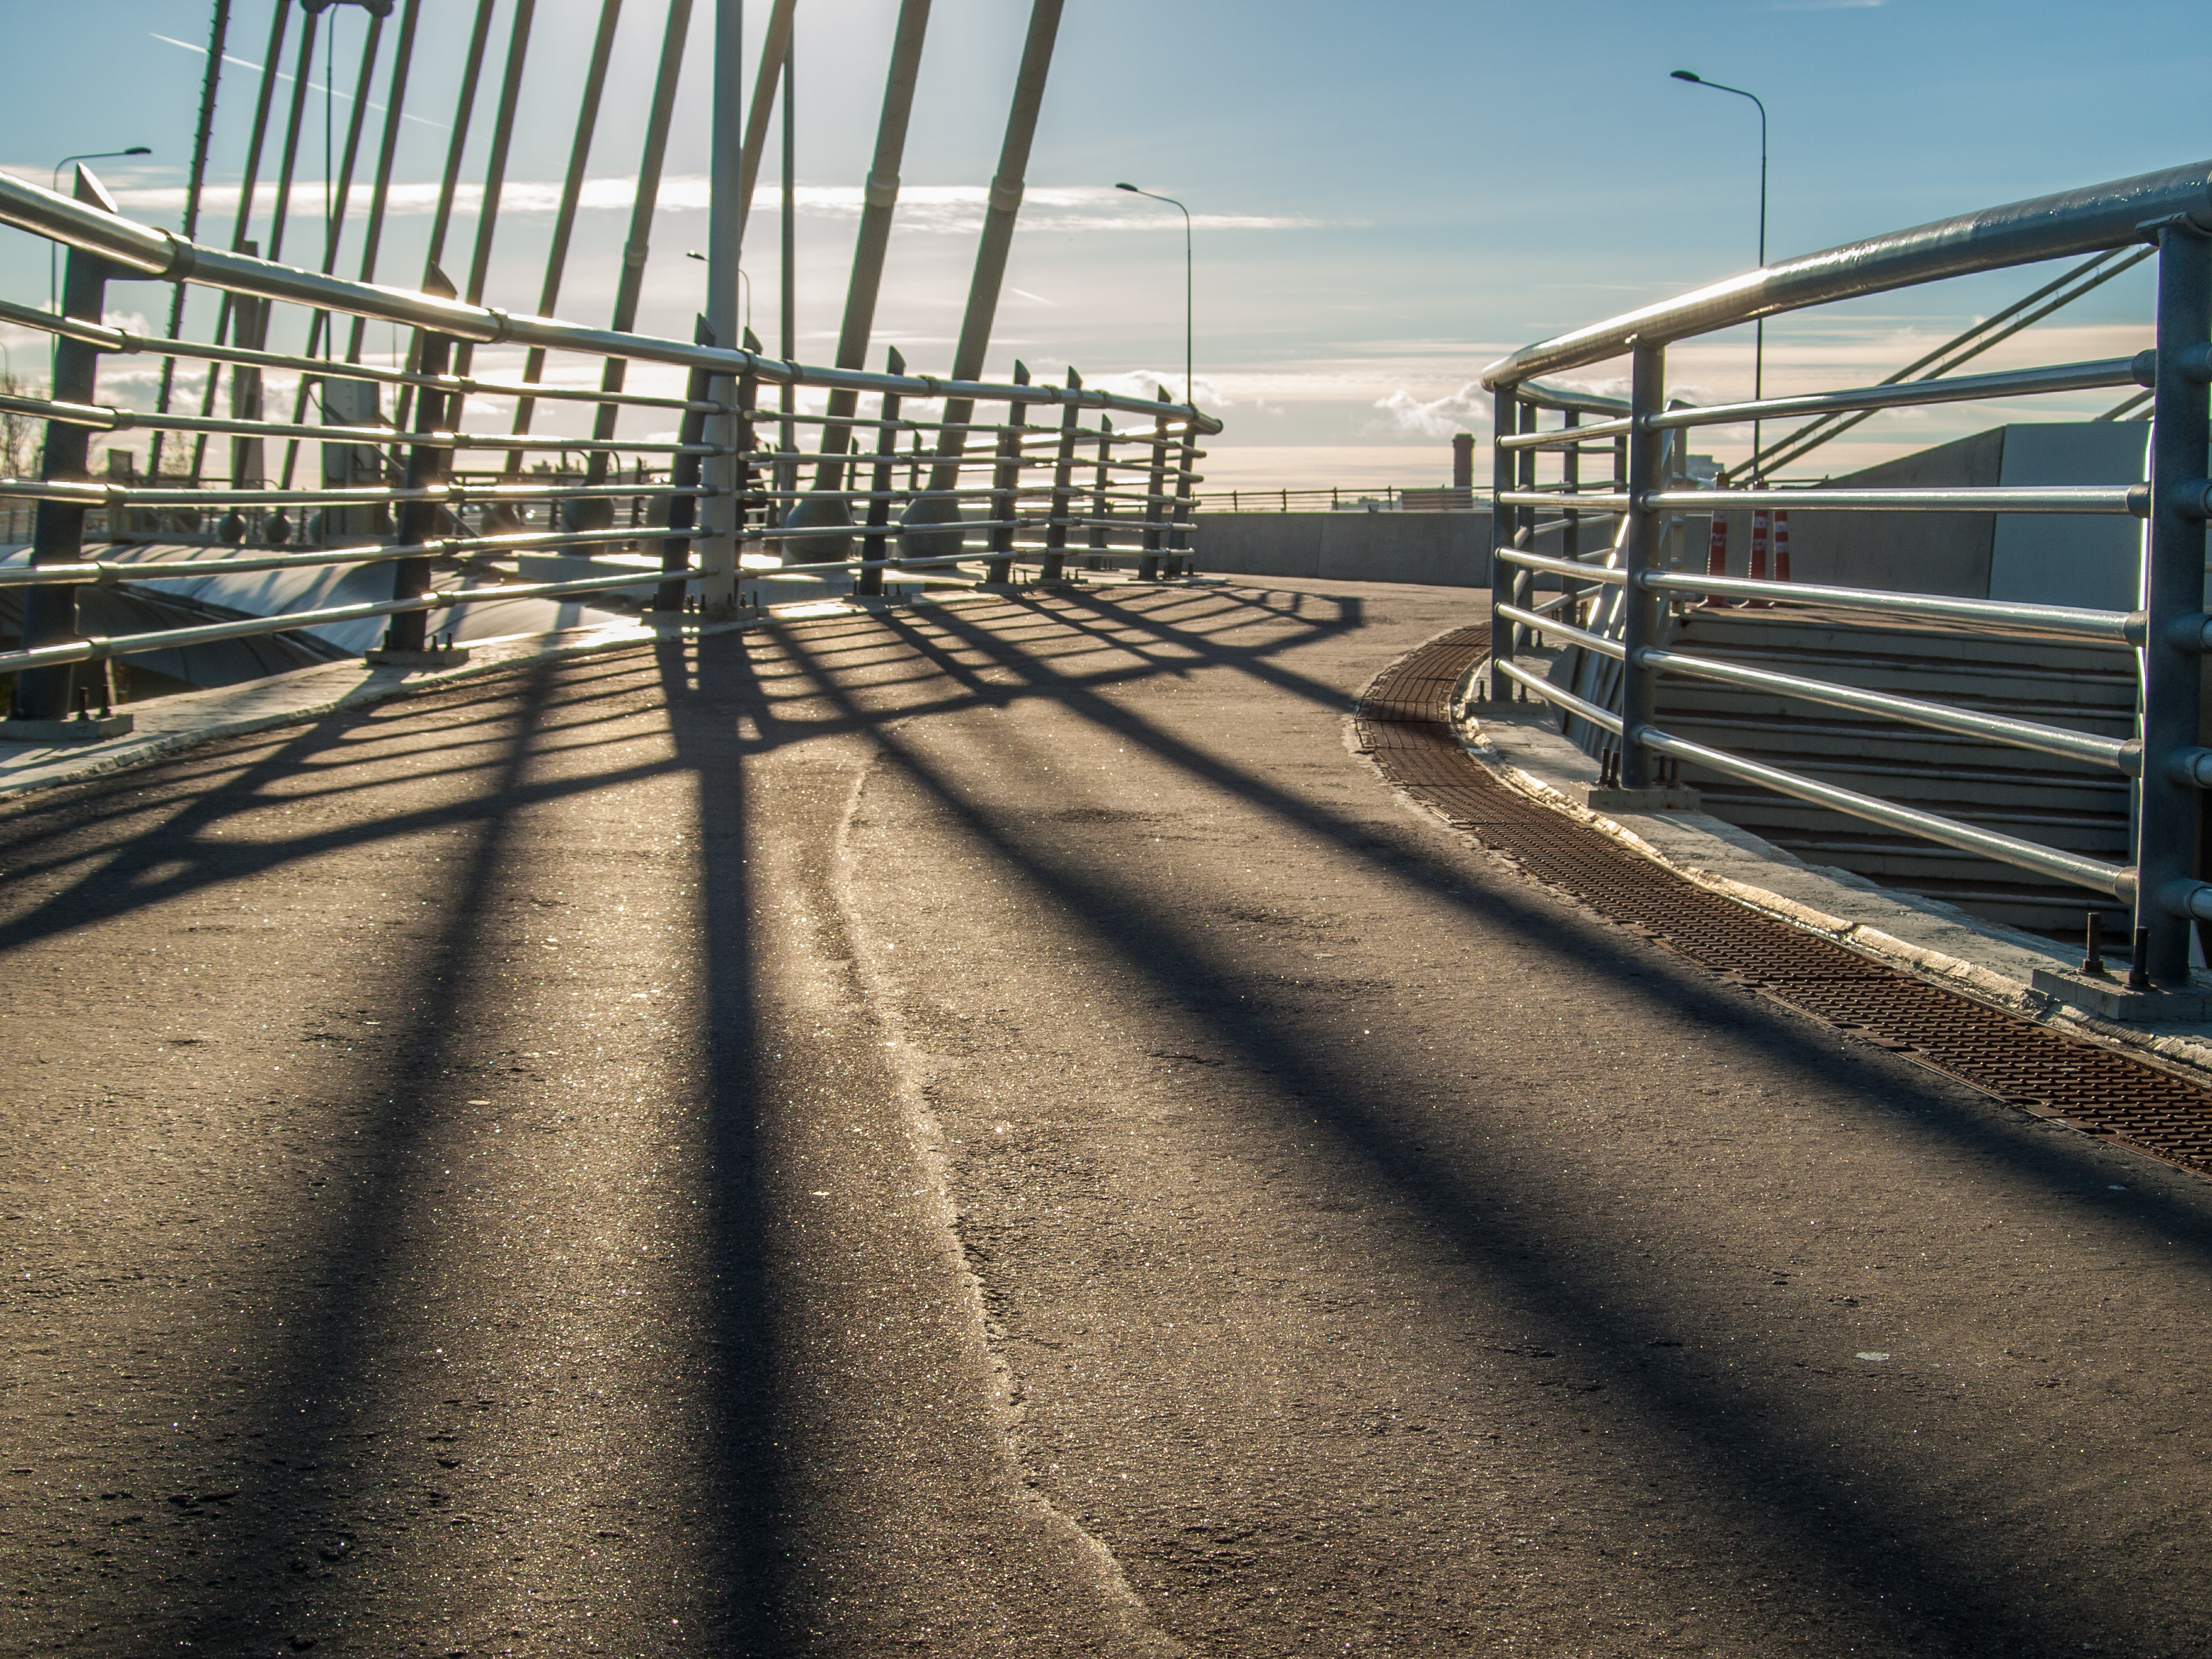
images, sky, cloud, fence, road surface, wood, water, asphalt, shade, horizon, Tints and shades, landscape, road, city, bridge, handrail, symmetry, metal, walkway, evening, guard rail, nonbuilding structure, steel, shadow, tar, reflection, grass, winter, fixed link, lane, dock, ocean, boardwalk, street, monochrome, night, sea, dusk, electricity, transport